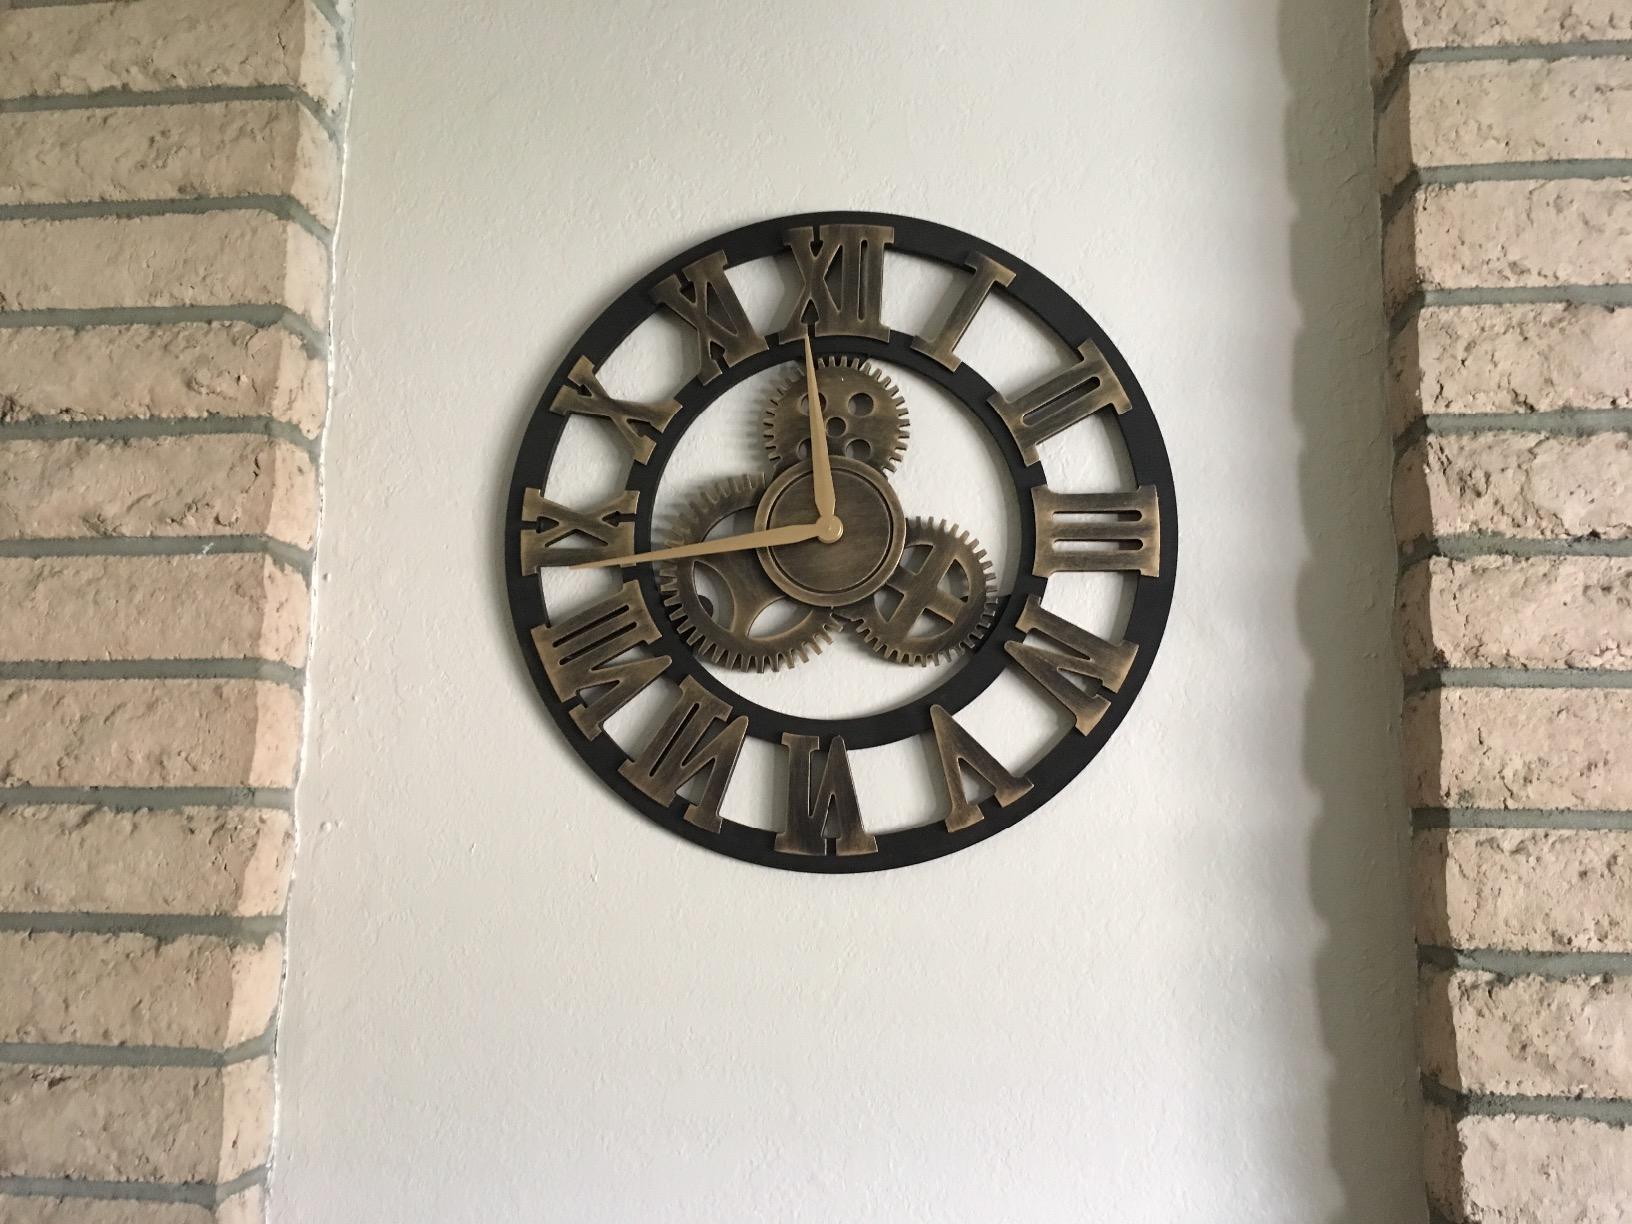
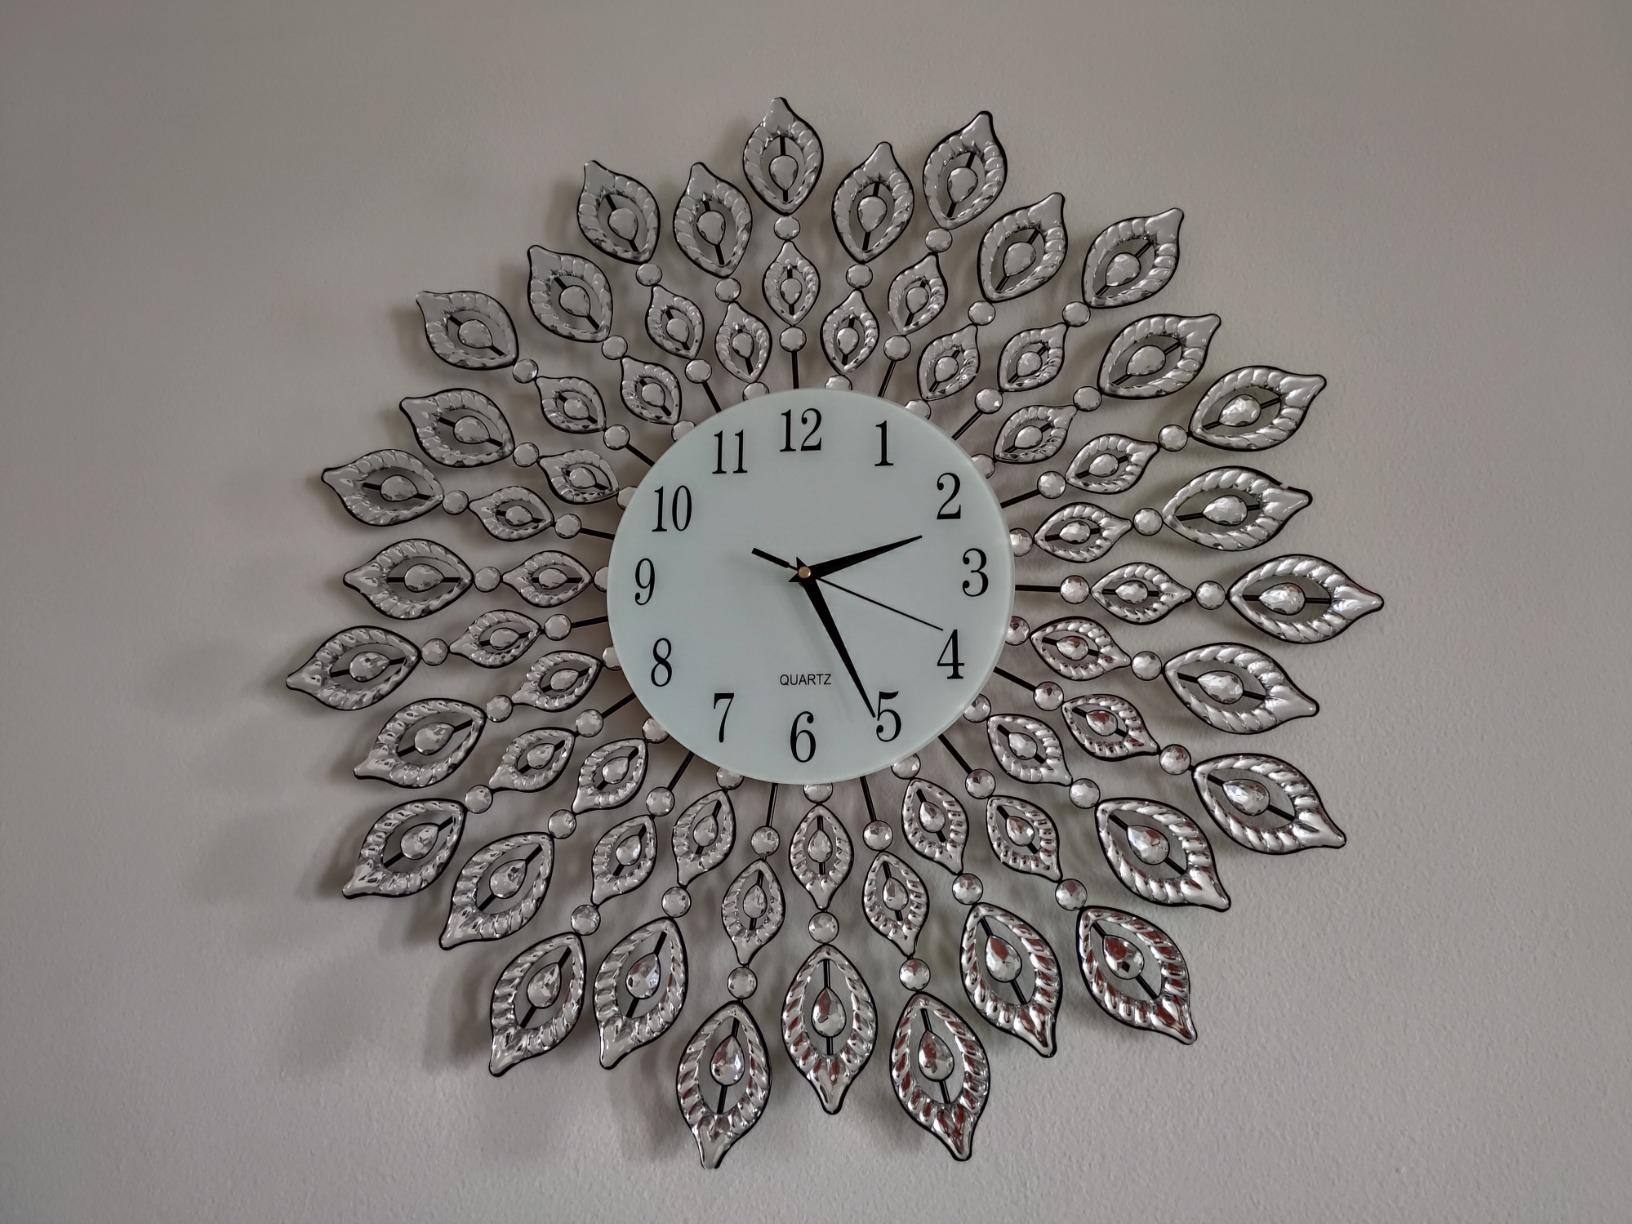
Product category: clock
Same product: no